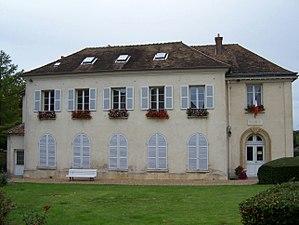
Hôtel de ville de Neauphle-le-Château (Yvelines, France).
Neauphle-le-Château est une commune française située dans le département des Yvelines, en région Île-de-France.